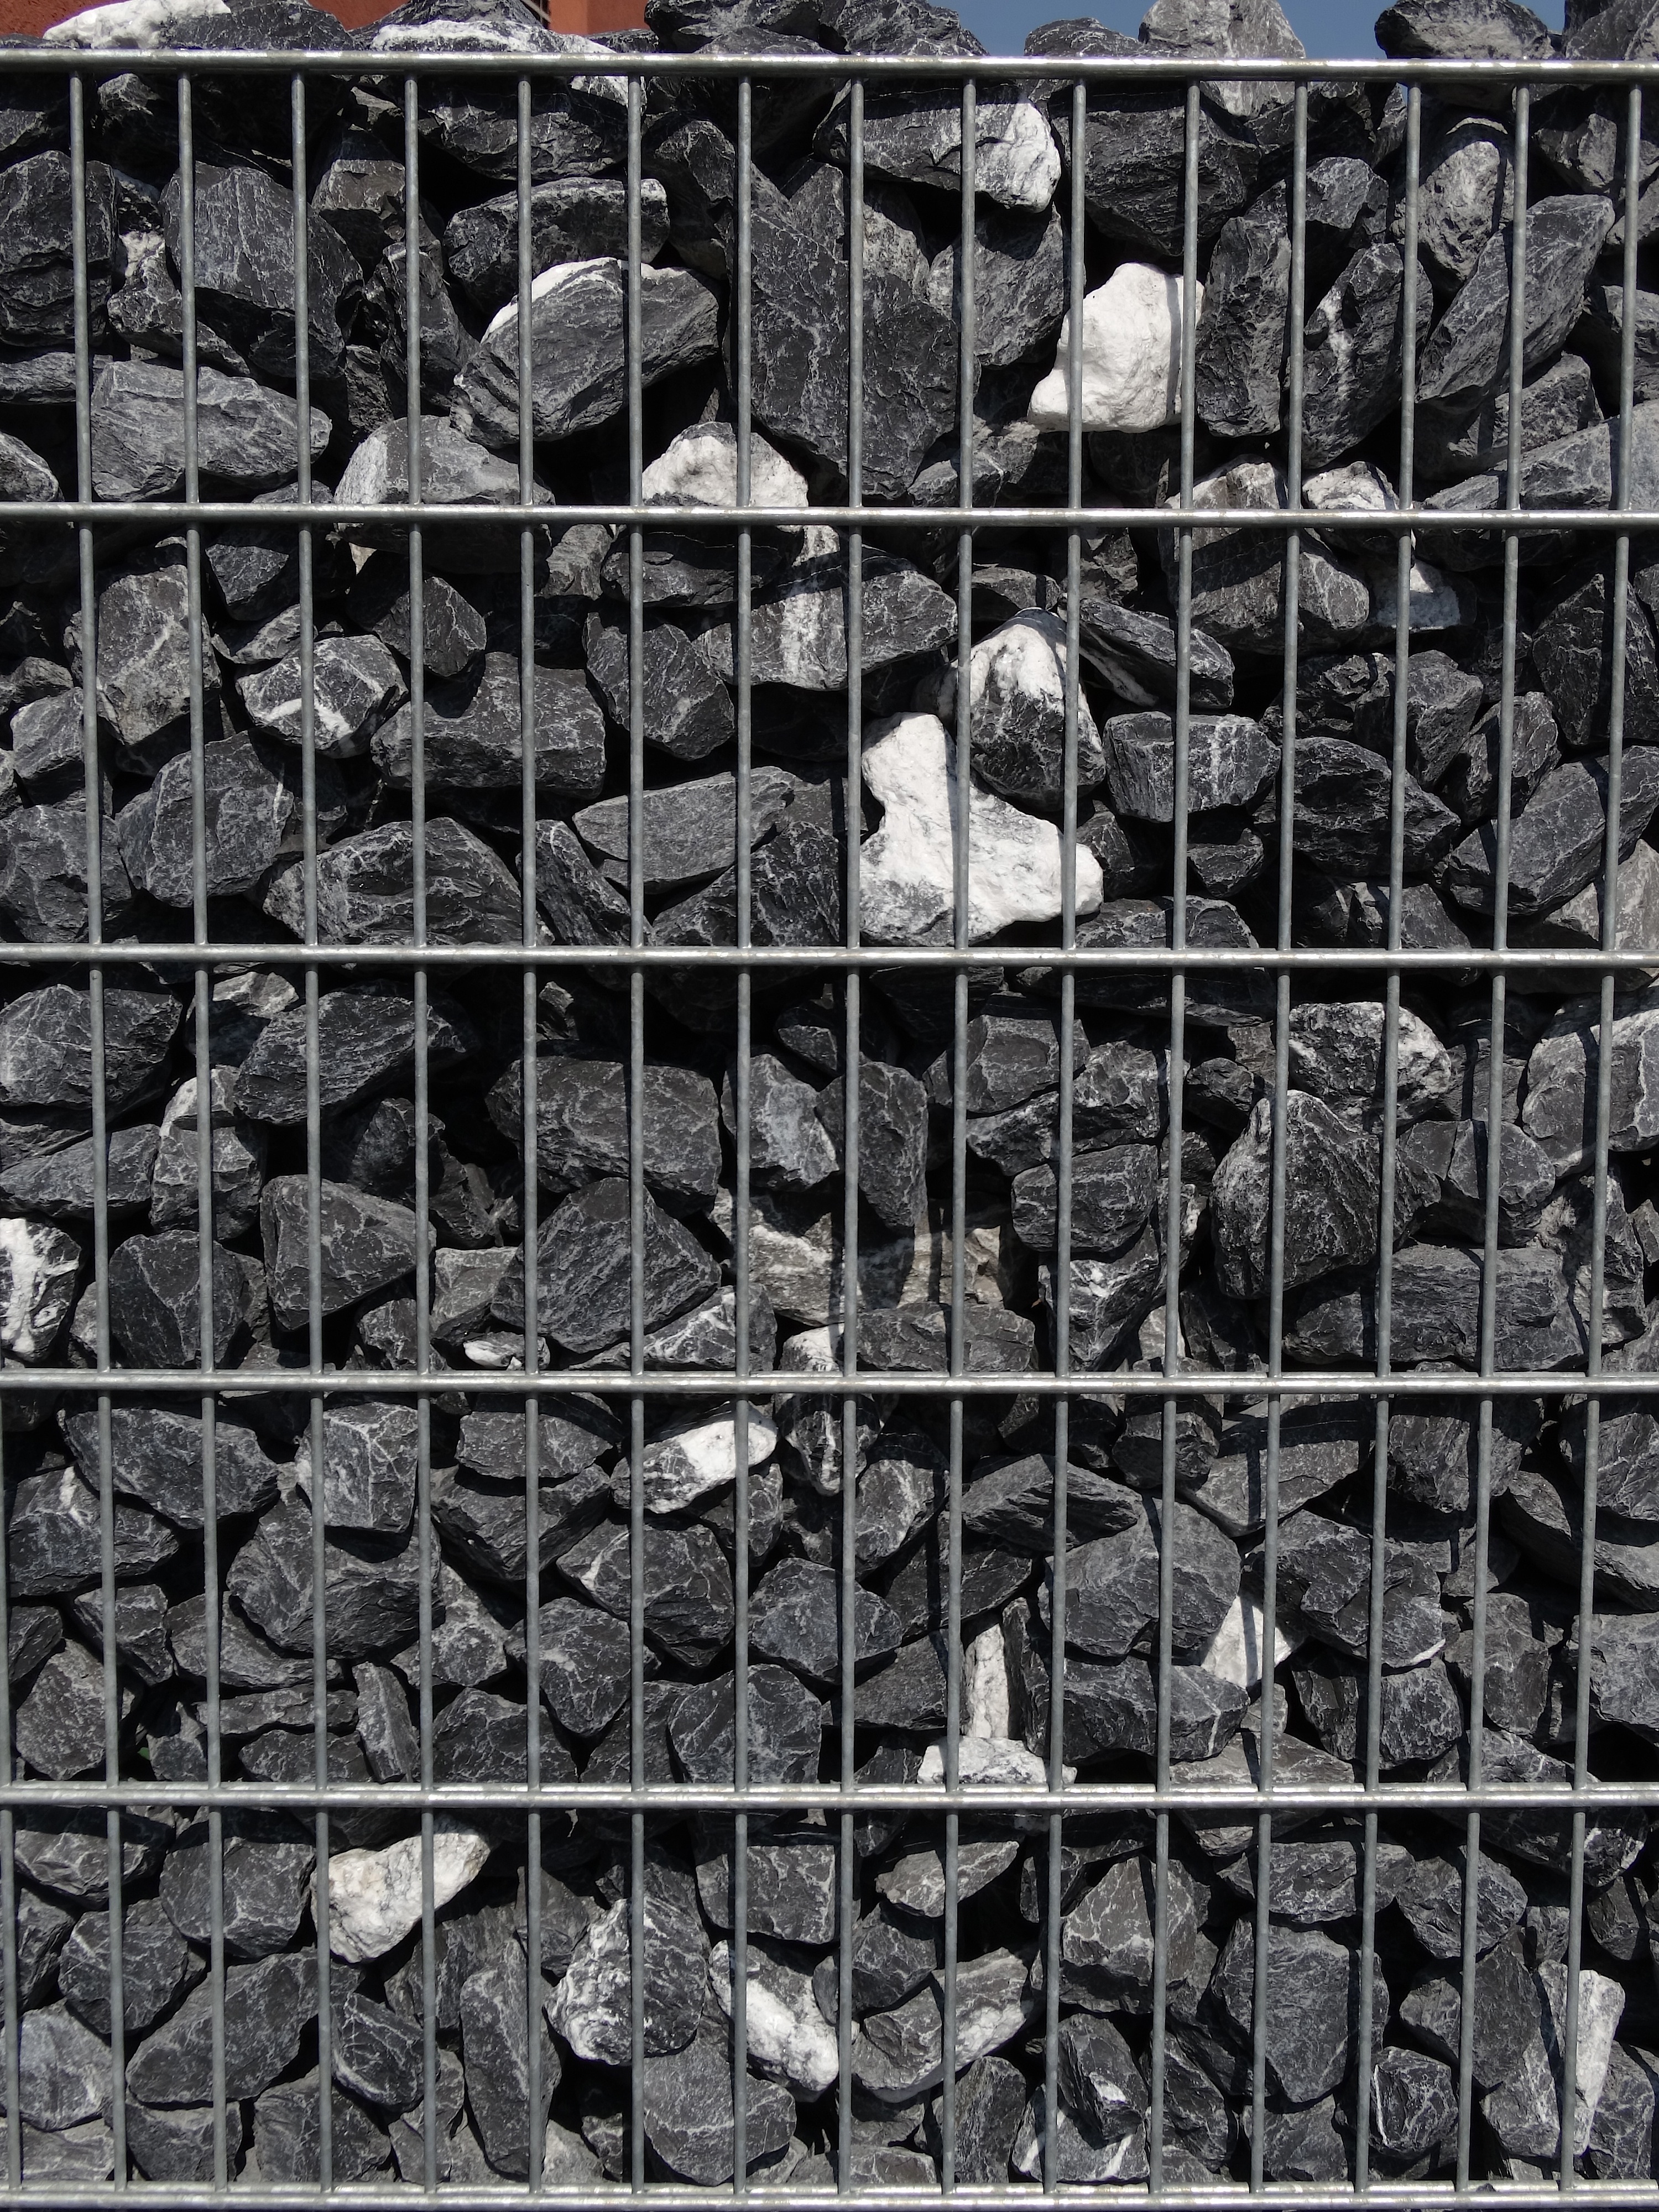
black and white, structure, wall, asphalt, stone wall, monochrome, brick, material, stones, grid, masonry, imprisoned, keep together, monochrome photography, iron curtain of er